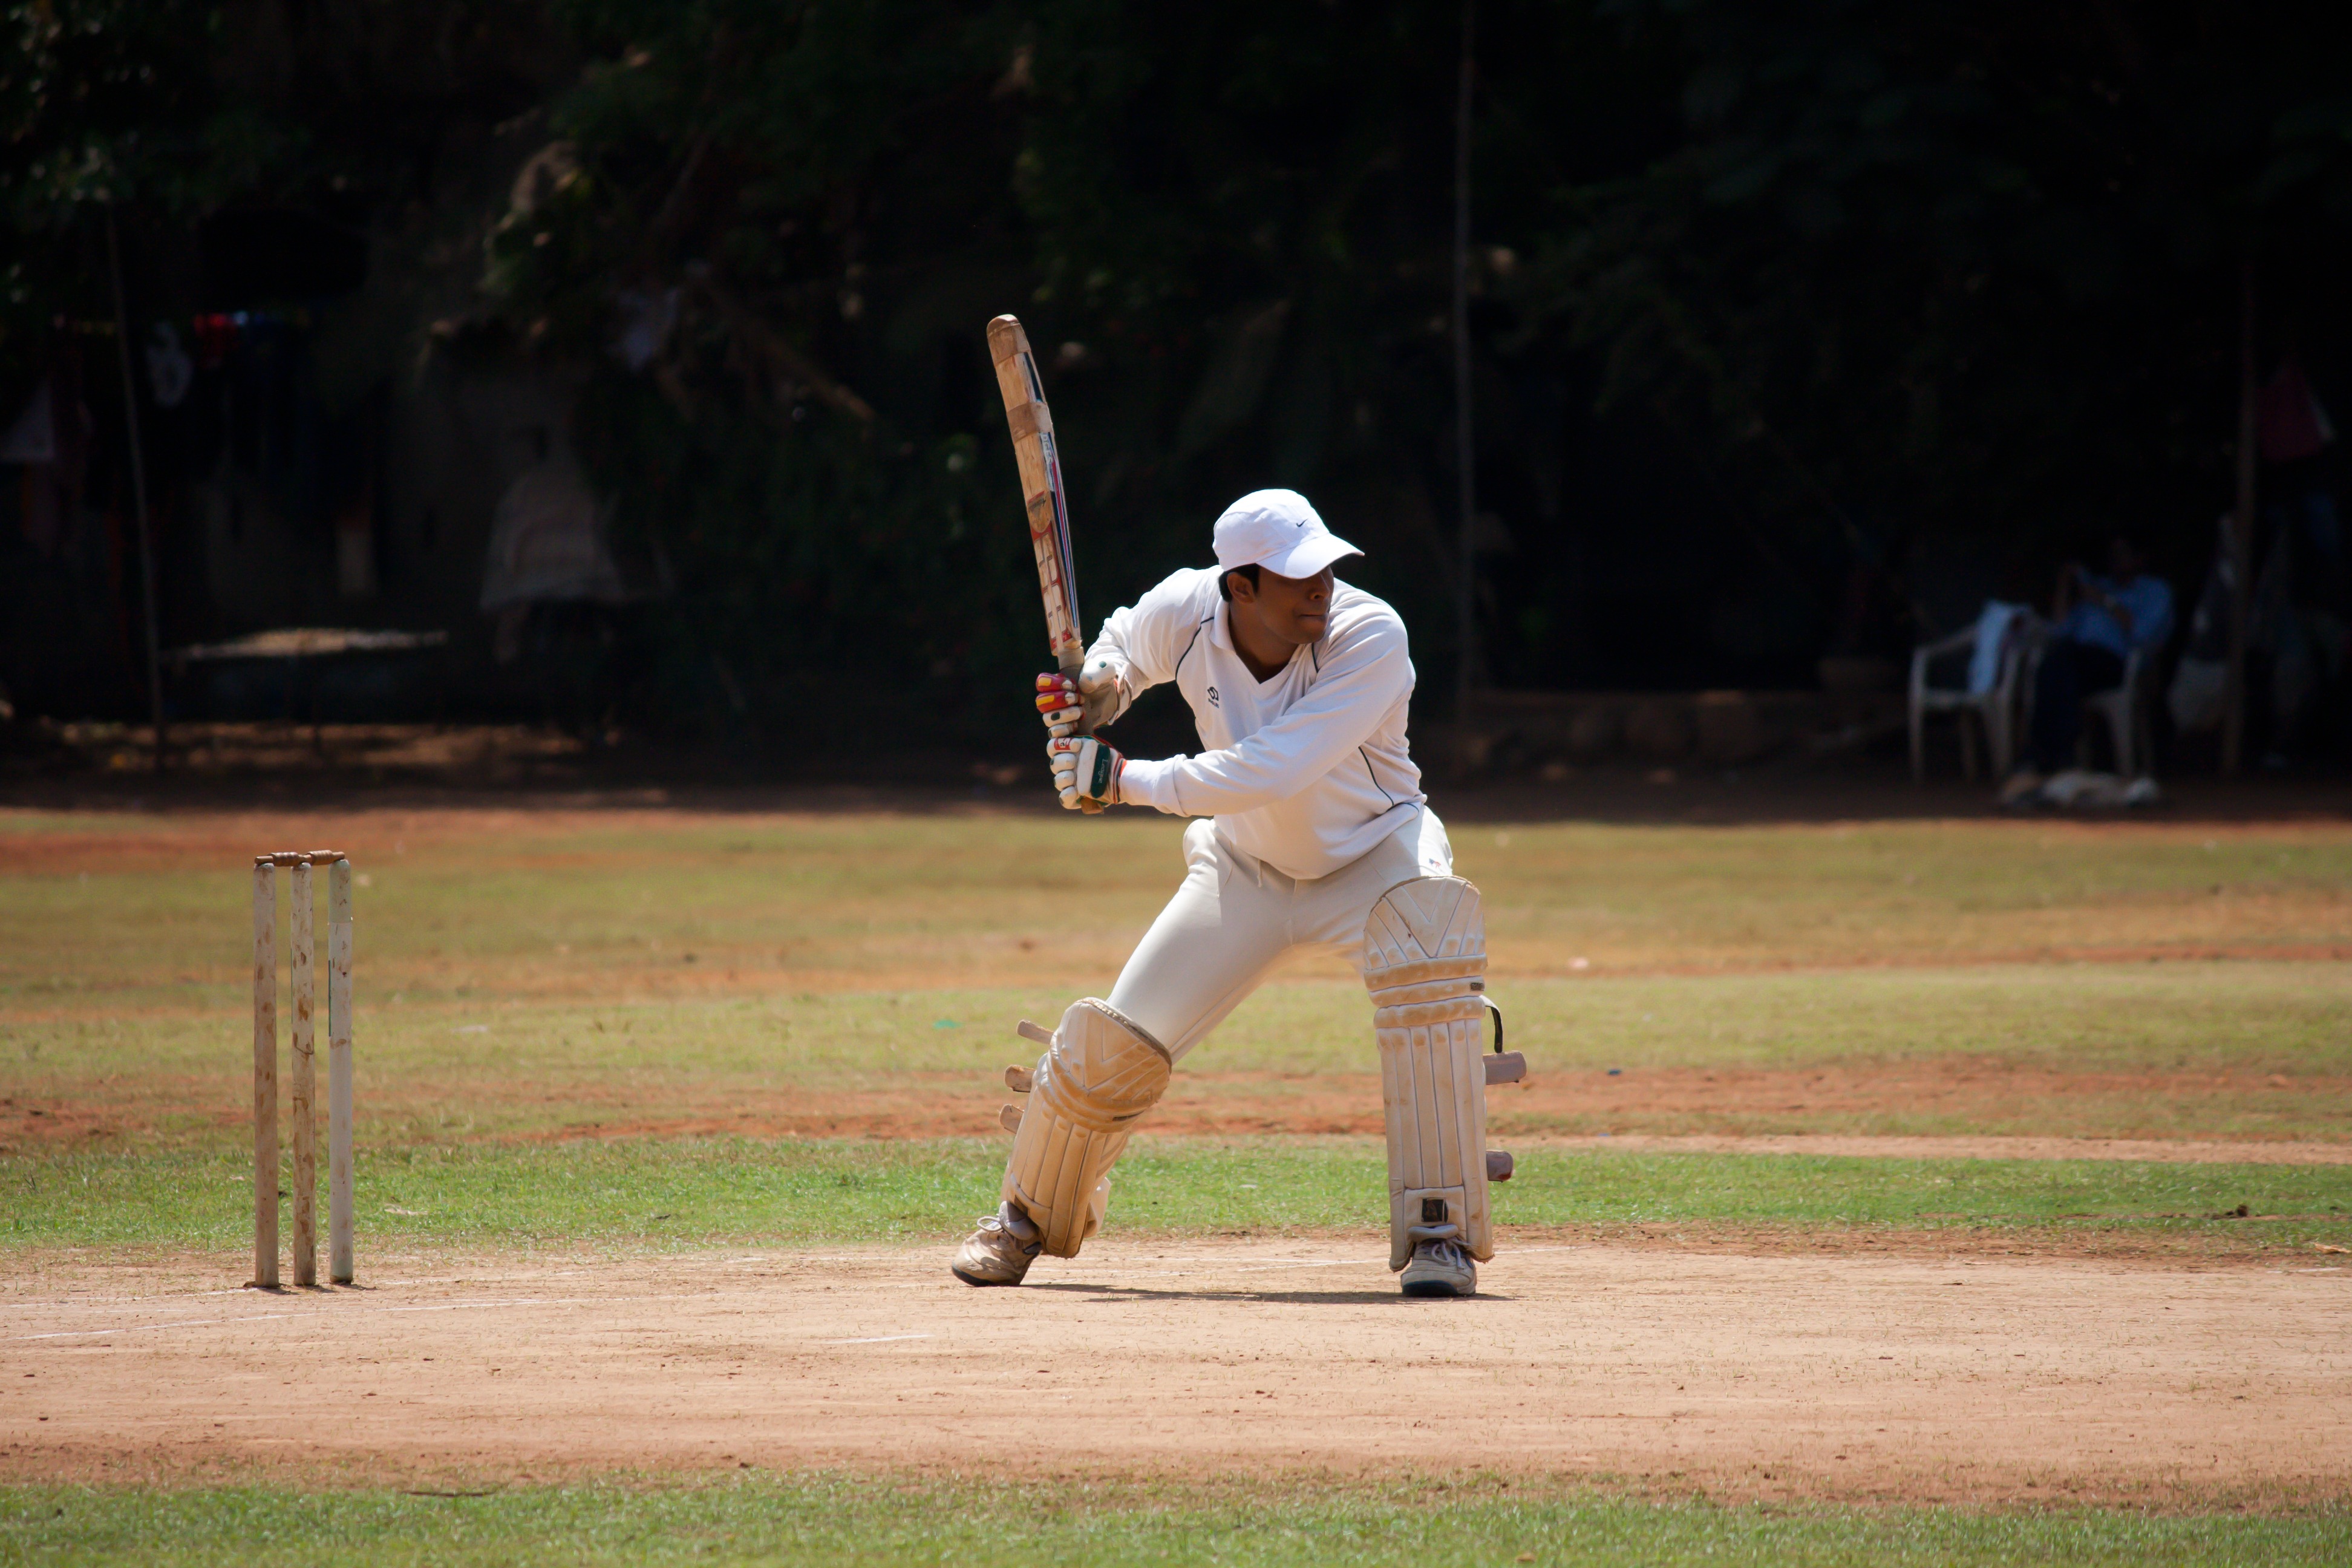
baseball, field, ground, baseball field, pitch, cricket, sports, stumps, hitting, ball game, competitive sport, team sport, batsman, college baseball, bat and ball games, baseball positions, cricketer, sport of cricket, cricket bat